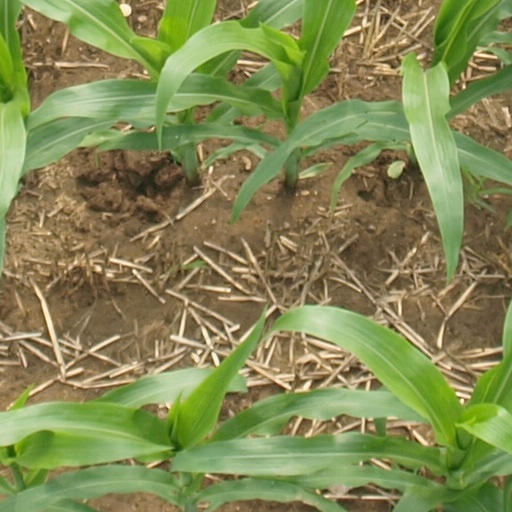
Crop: maize; corn